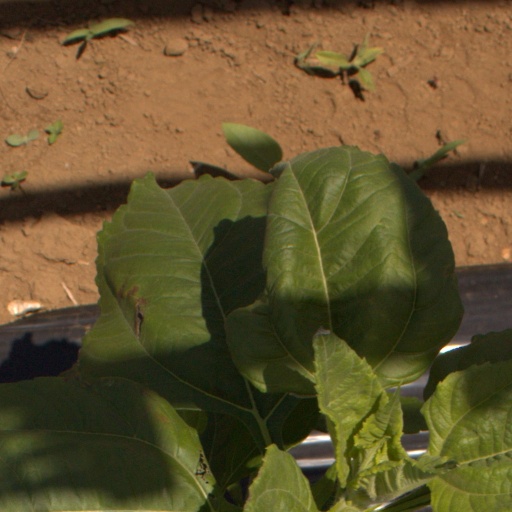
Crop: Jerusalem artichoke